Leicester Town Rifles

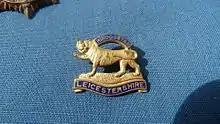
Leicestershire Regiment cap badge

On 10 October, patrols of 4th Leicesters, advancing cautiously along the Bohain–Aisonville road, were met by heavy machine-gun fire from the fringes of Riqueval Wood, and all attempts to enter it were repulsed. the battalion suffering considerable casualties. The wood held the division up for nearly a week.